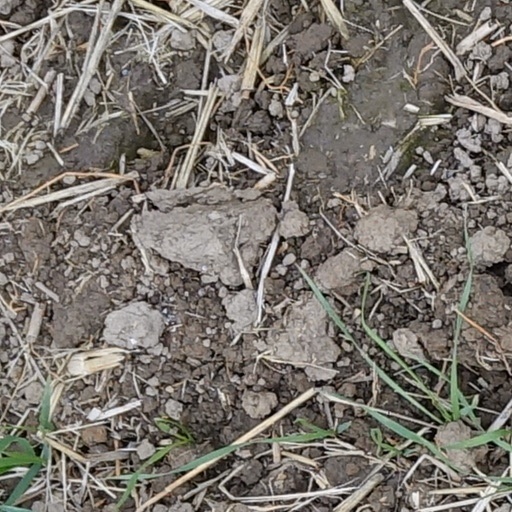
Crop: wheat